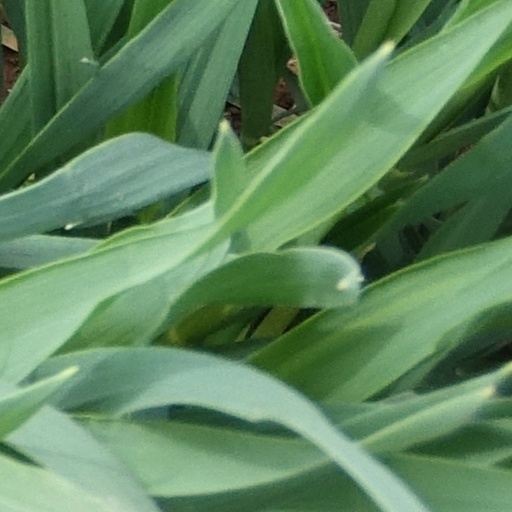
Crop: wheat